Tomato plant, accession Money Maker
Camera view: horizontal (90 deg, fisheye); turntable rotation: 150 degrees
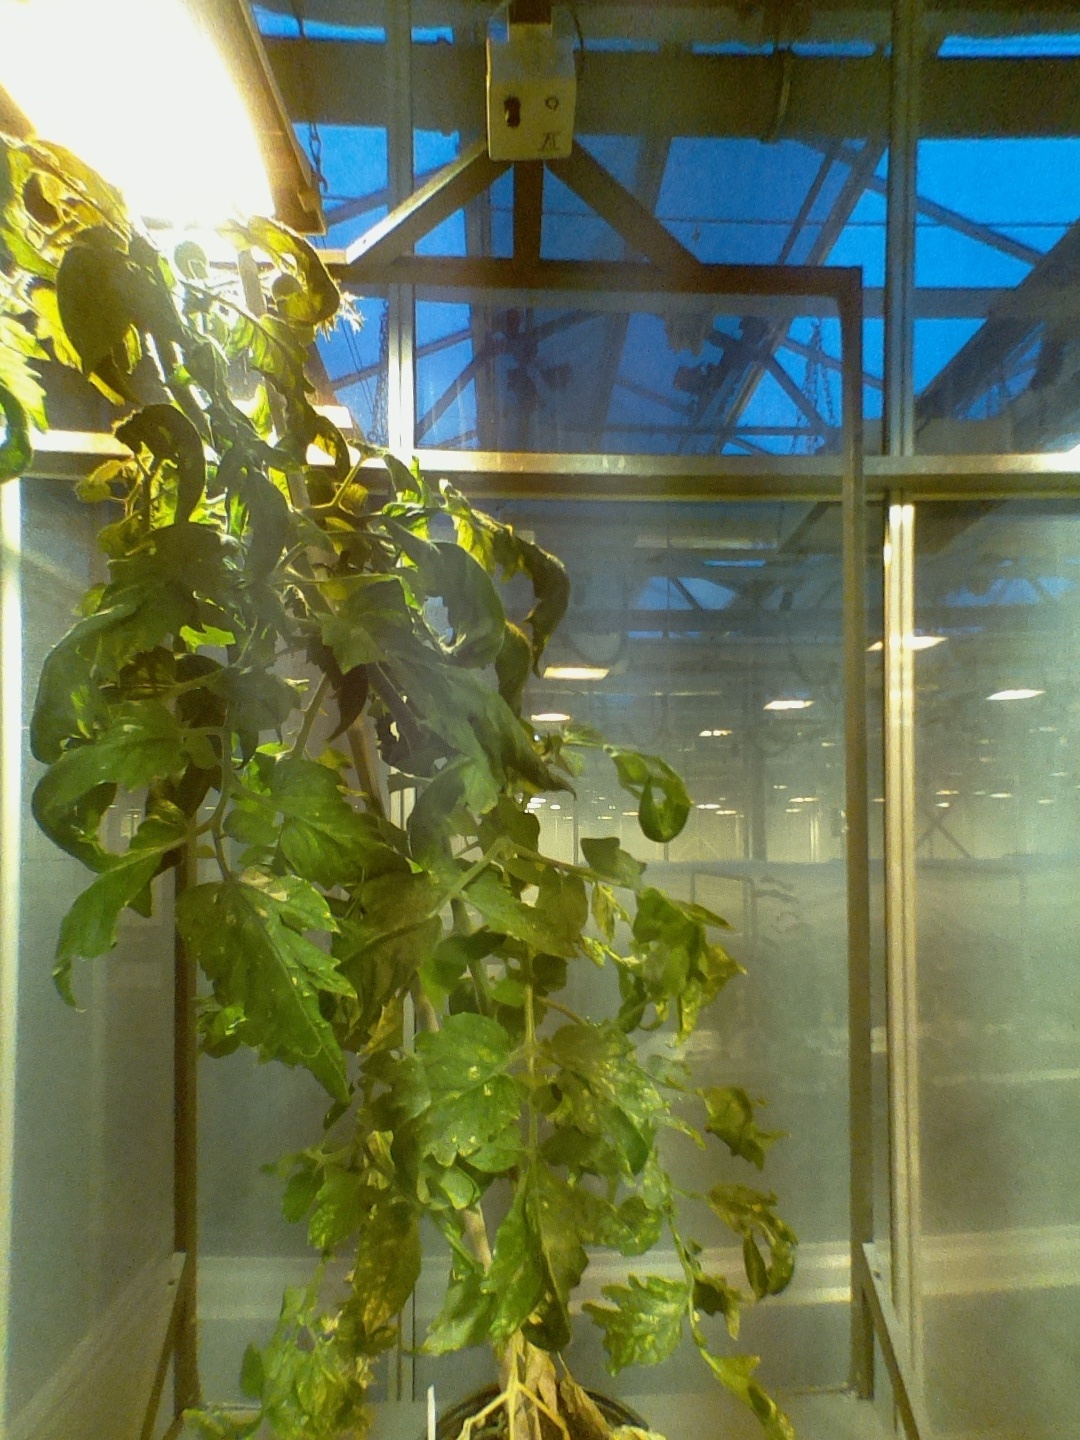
BBCH growth stage 72: 20%-30% of final fruit size